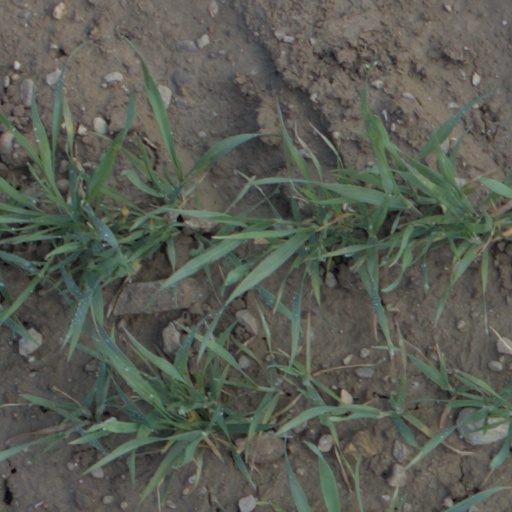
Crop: wheat